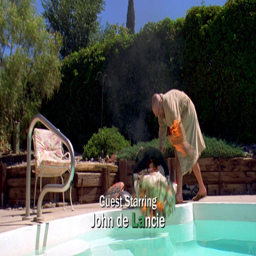
person is in the garden .